PM (newspaper)

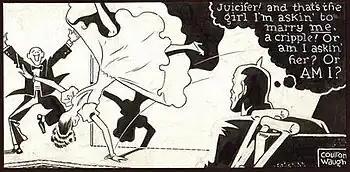
In 1945, Coulton Waugh employed a novel art approach on his "PM" strip "Hank". According to Waugh, "Hank" was "a deliberate attempt to work in the field of social usefulness."

The origin of the name is unknown, although Ingersoll recalled that it probably referred to the fact that the paper appeared "post meridiem" (in the afternoon); "The New Yorker" reported that the name had been suggested by Lillian Hellman. (There is no historical evidence for the suggestion that the name was an abbreviation of "Picture Magazine".)